Heal Family House

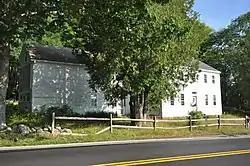

The Heal Family House, also known as the Washington Heal House, is a historic house on Maine State Route 127 in Georgetown, Maine. Built about 1798, it is one of a small number of surviving Federal period houses in the rural community. It was owned for more than 100 years by members of the Heal family. It was listed on the National Register of Historic Places in 1994.